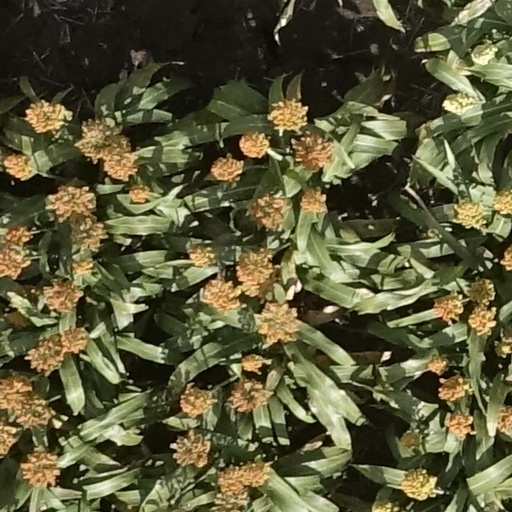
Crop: sorghum